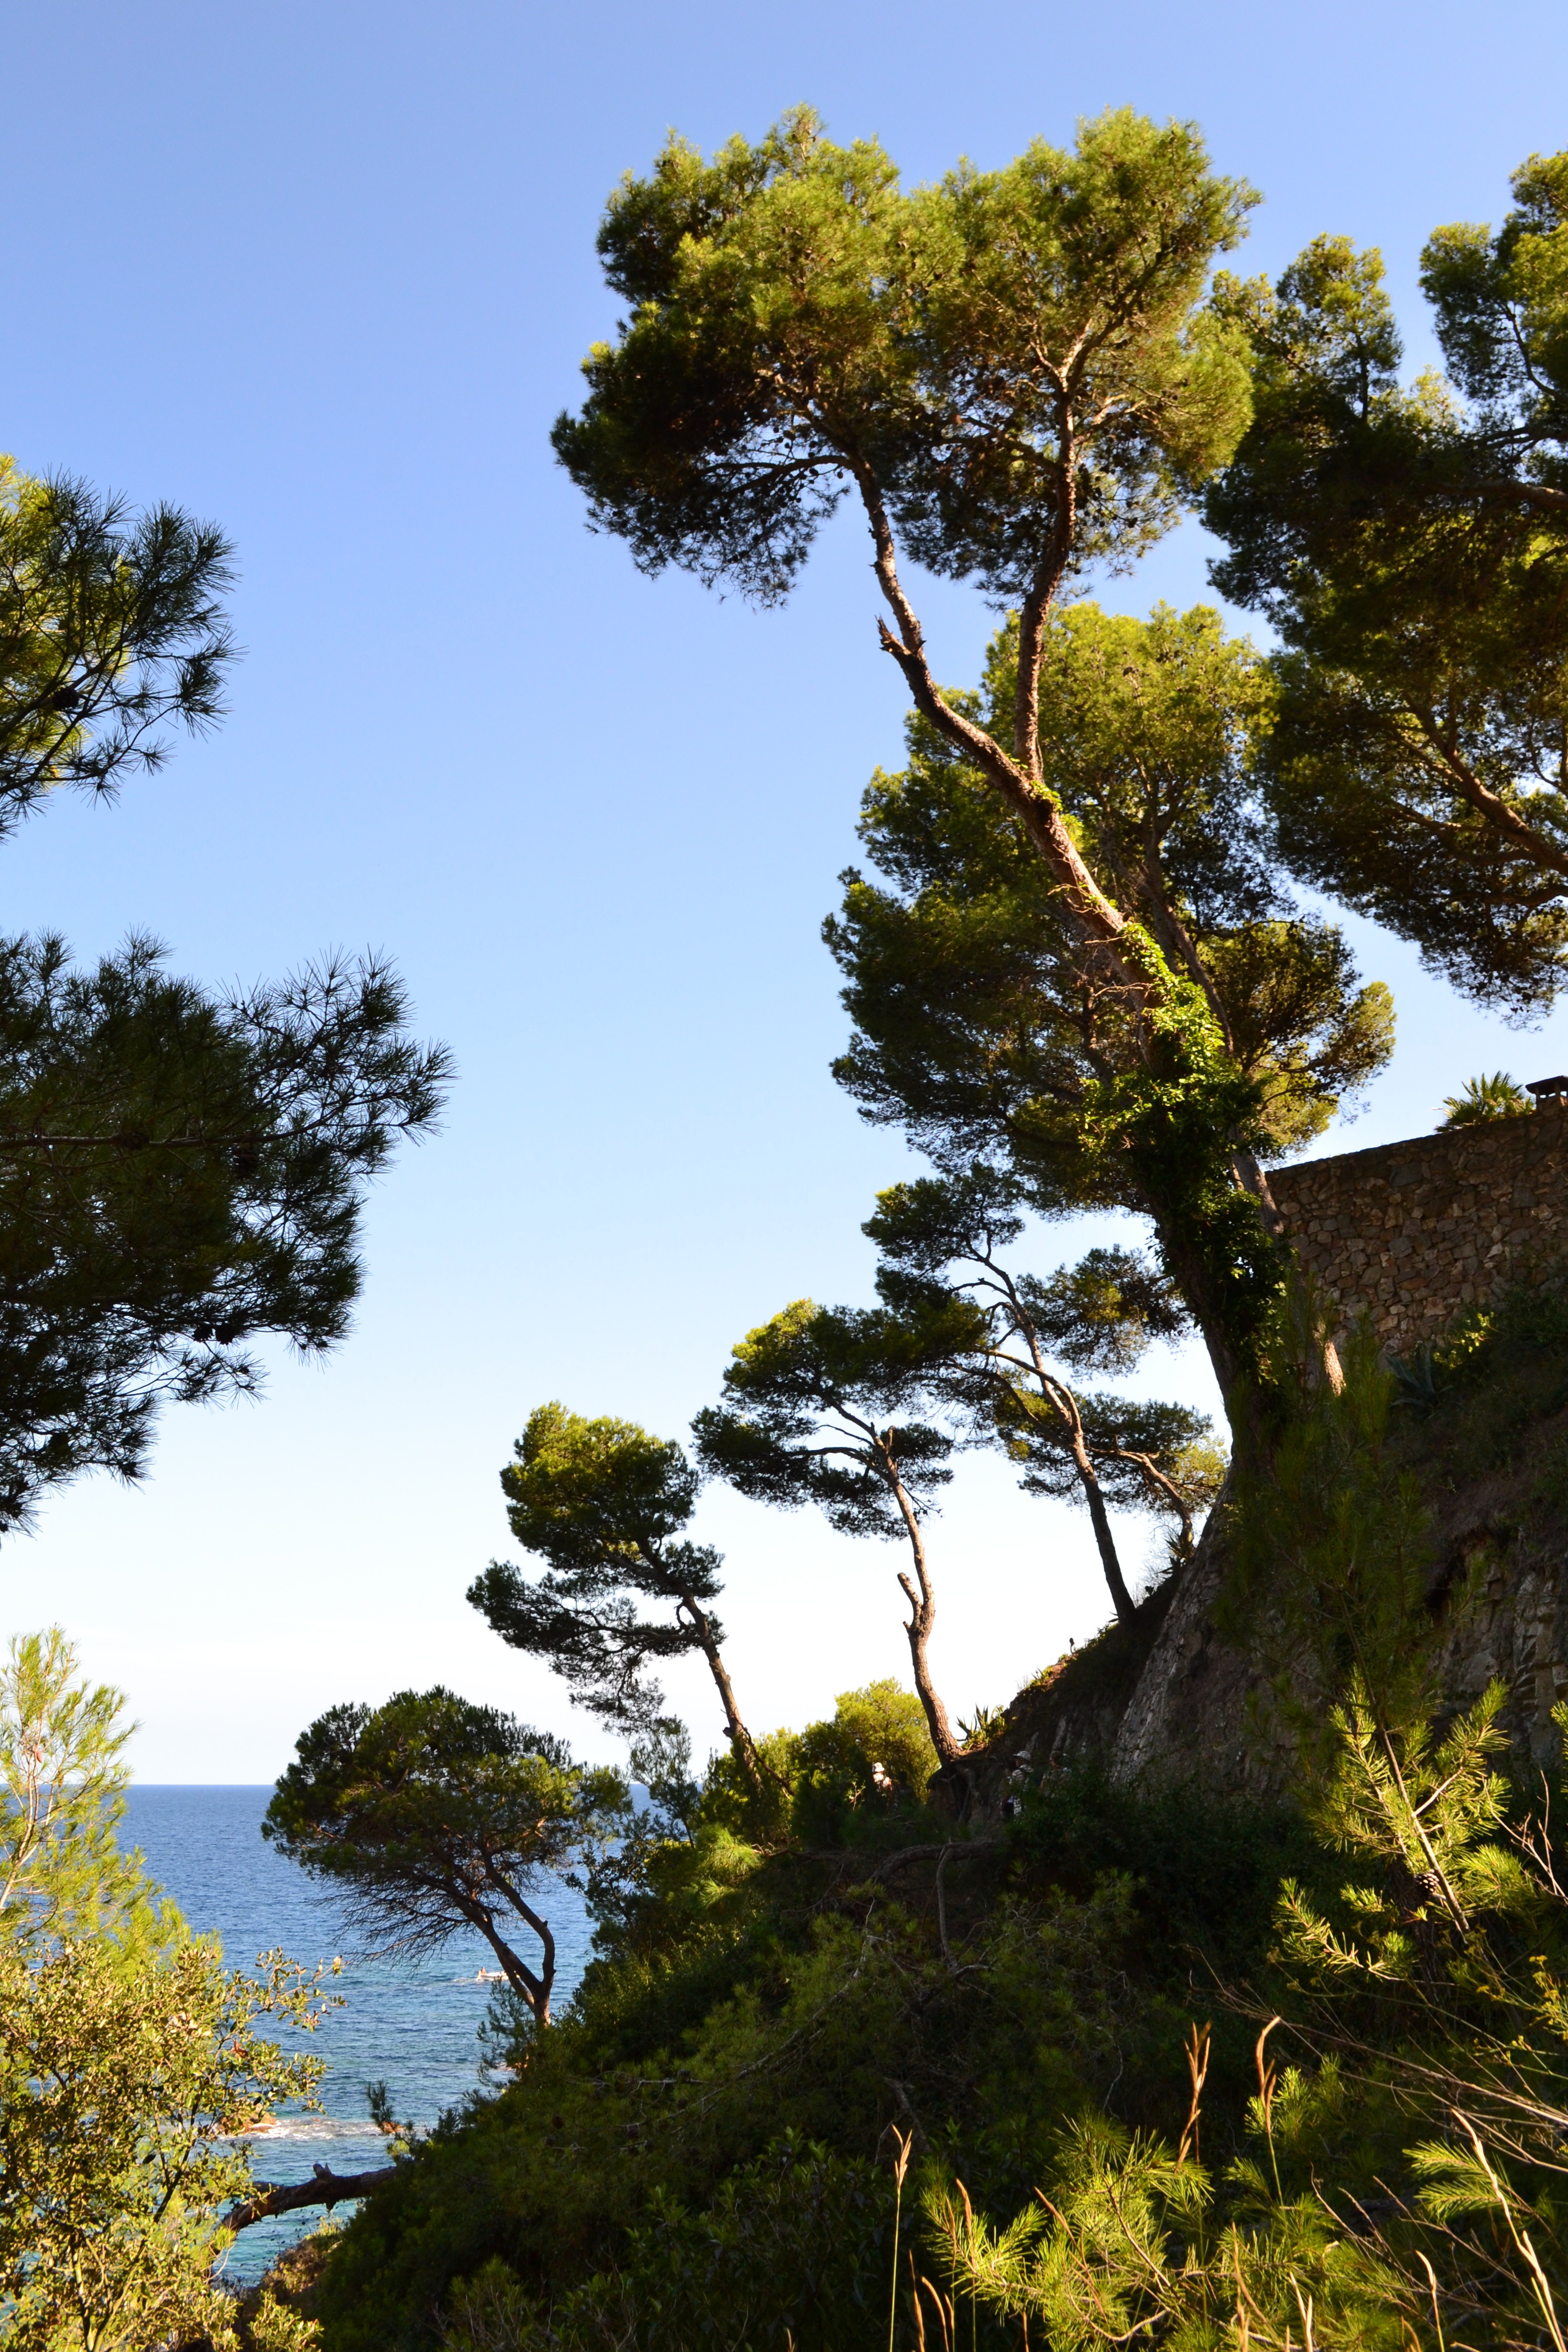
landscape, sea, tree, nature, forest, branch, mountain, plant, leaf, hill, flower, seaside, pine, mediterranean, autumn, botany, flora, conifer, trees, spain, vegetation, side, maritime, ecosystem, maritime landscape, costa brava, biome, maritime pine, woody plant, land plant